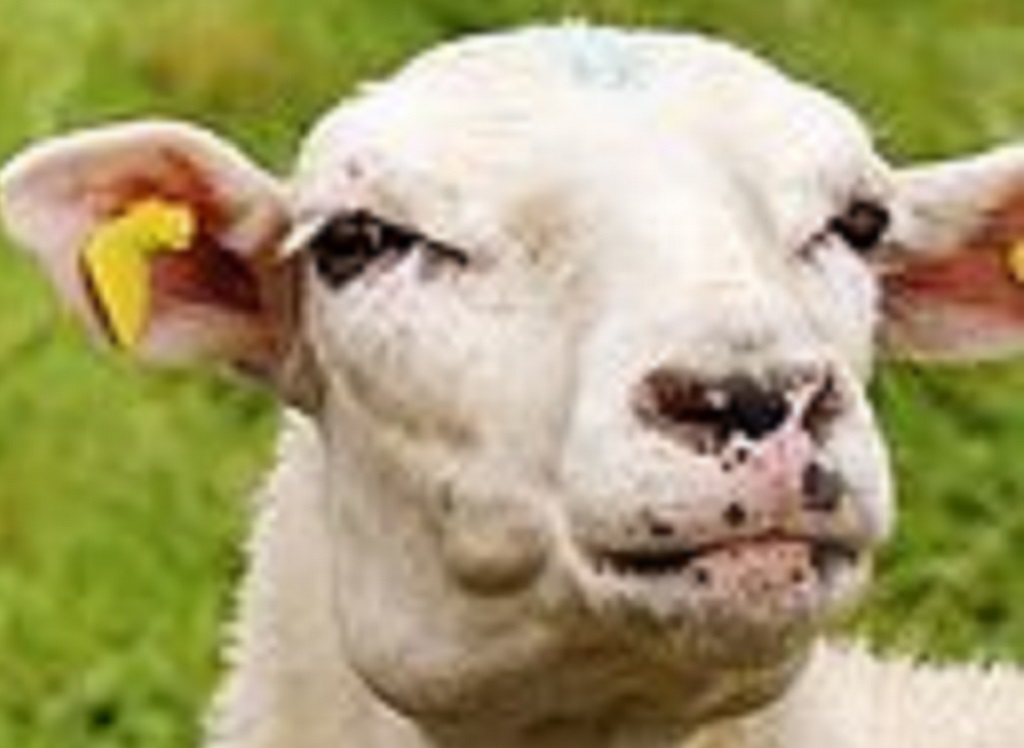
Label: no pain